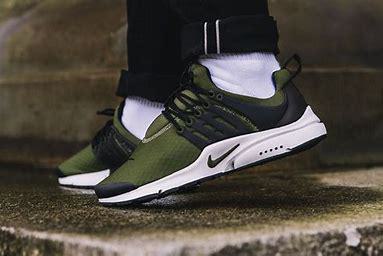
Brand: Nike
Model: Air Presto Essential